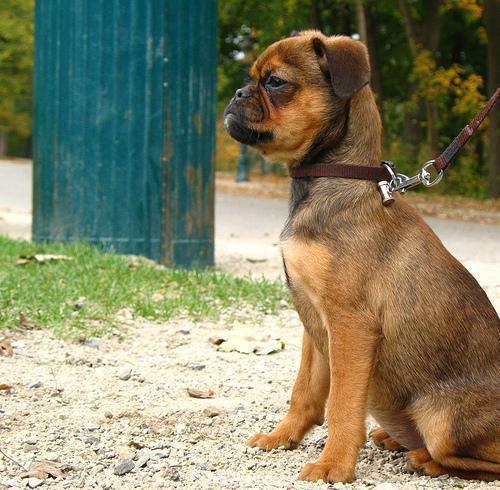
Brabancon_griffon